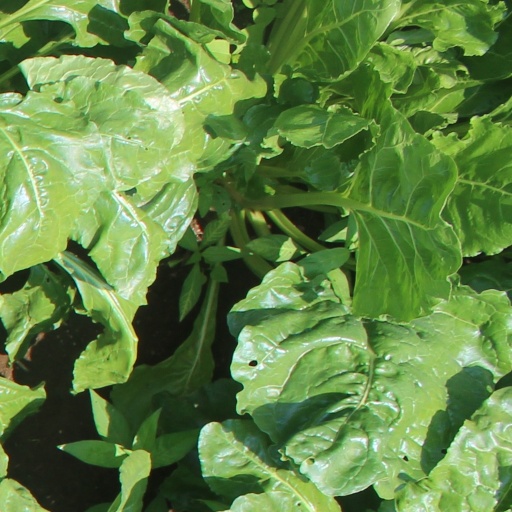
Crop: sugar beet